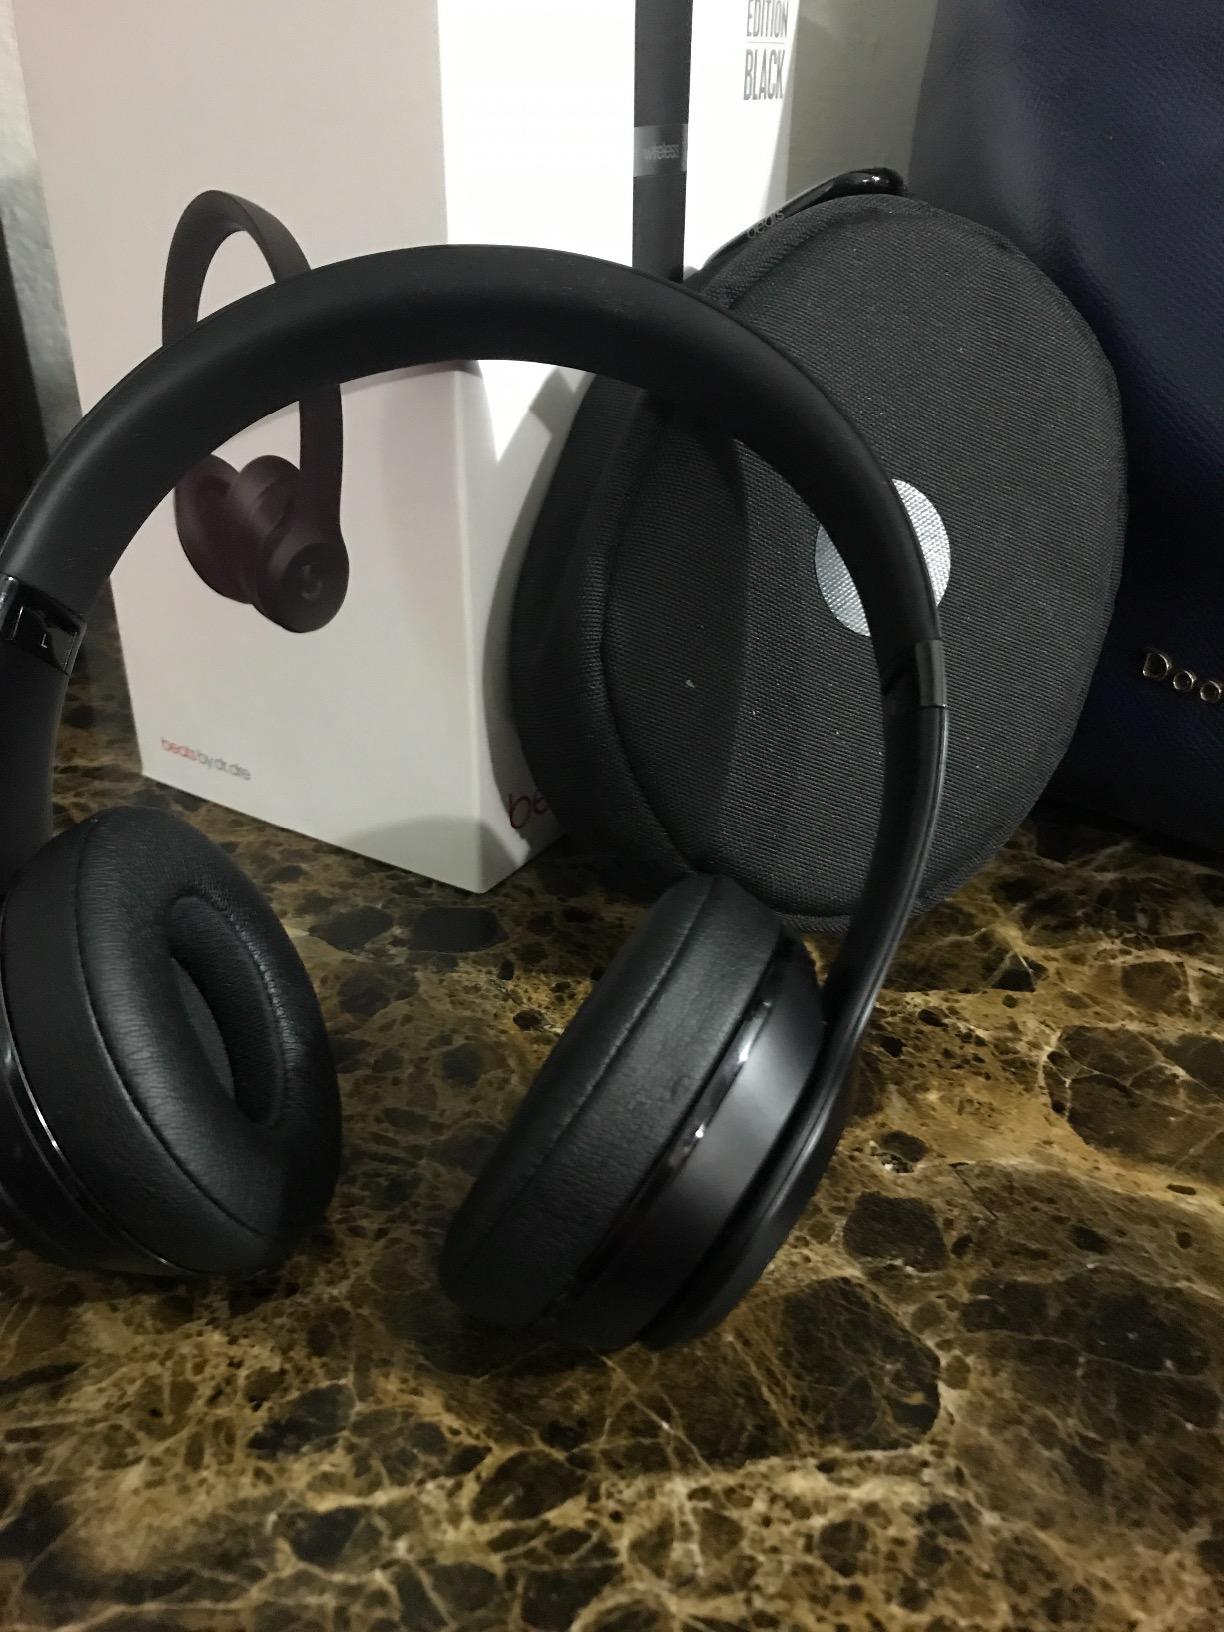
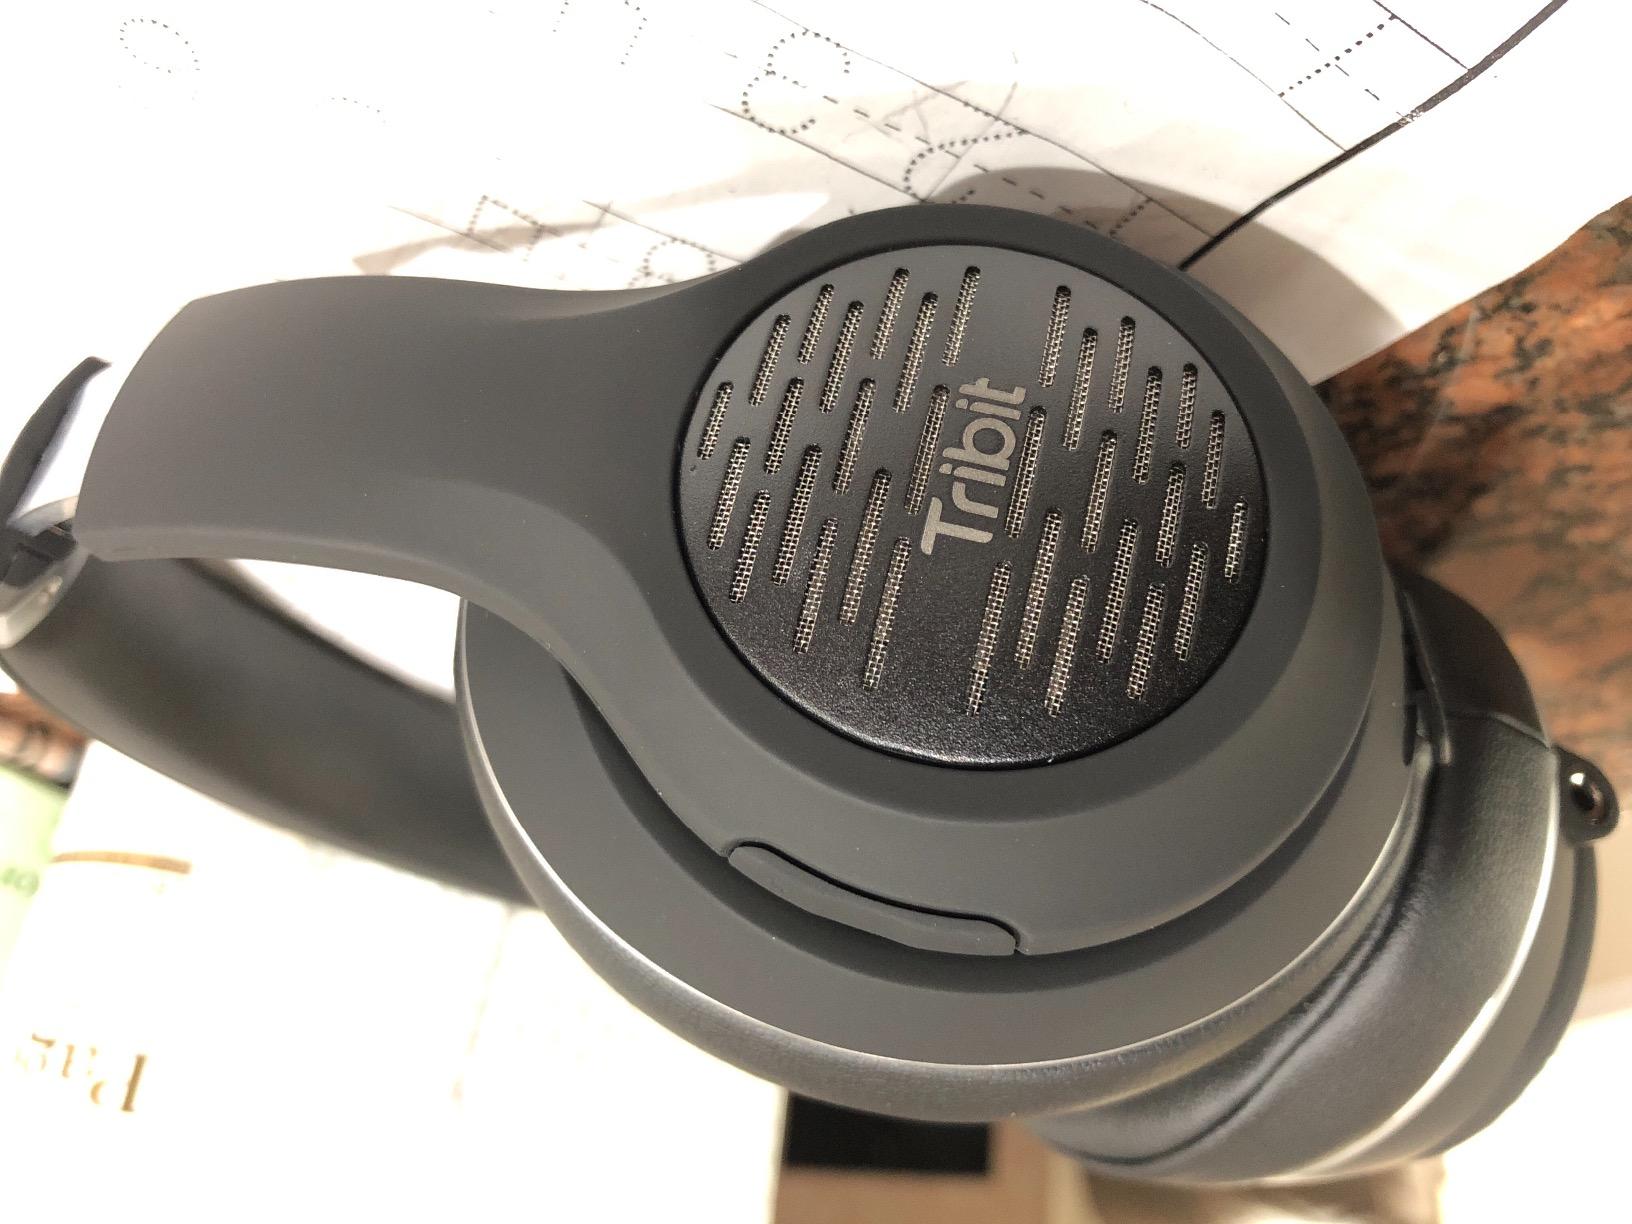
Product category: headphones
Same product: no